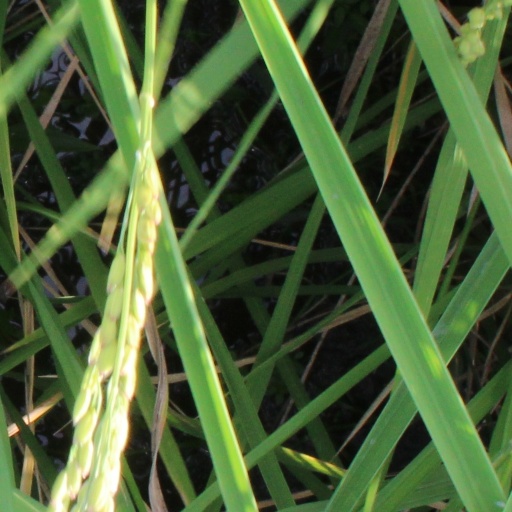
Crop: rice